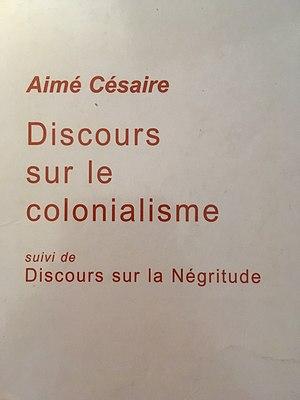
Aimé Césaire, Discours sur le colonialisme, suivi du Discours sur la Négritude
Le Discours sur la Négritude a été prononcé par Aimé Césaire à l'Université Internationale de Floride à Miami le 26 février 1987, dans le cadre de la Conférence hémisphérique des peuples noirs de la diaspora. Ce discours s'inscrit dans la continuité du Discours sur le colonialisme prononcé le même jour, sachant que ce dernier est issu d'un pamphlet publié en 1951.